Lota House

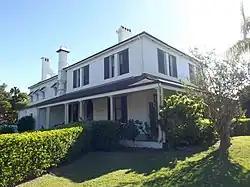
Building in 2015

Lota House is a heritage-listed villa at 162 Oceana Terrace, Lota, City of Brisbane, Queensland, Australia. It was built from 1865 to . It is also known as Edwin Marsden Tooth Memorial Home. It was added to the Queensland Heritage Register on 21 October 1992.